El Día (La Plata)

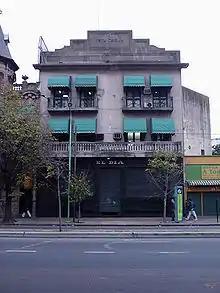
Editorial bureau in La Plata

El Día is an Argentine daily newspaper published in the city of La Plata.